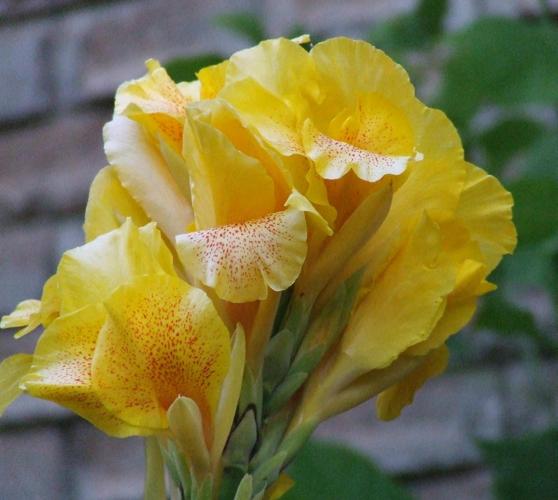
Label: canna lily